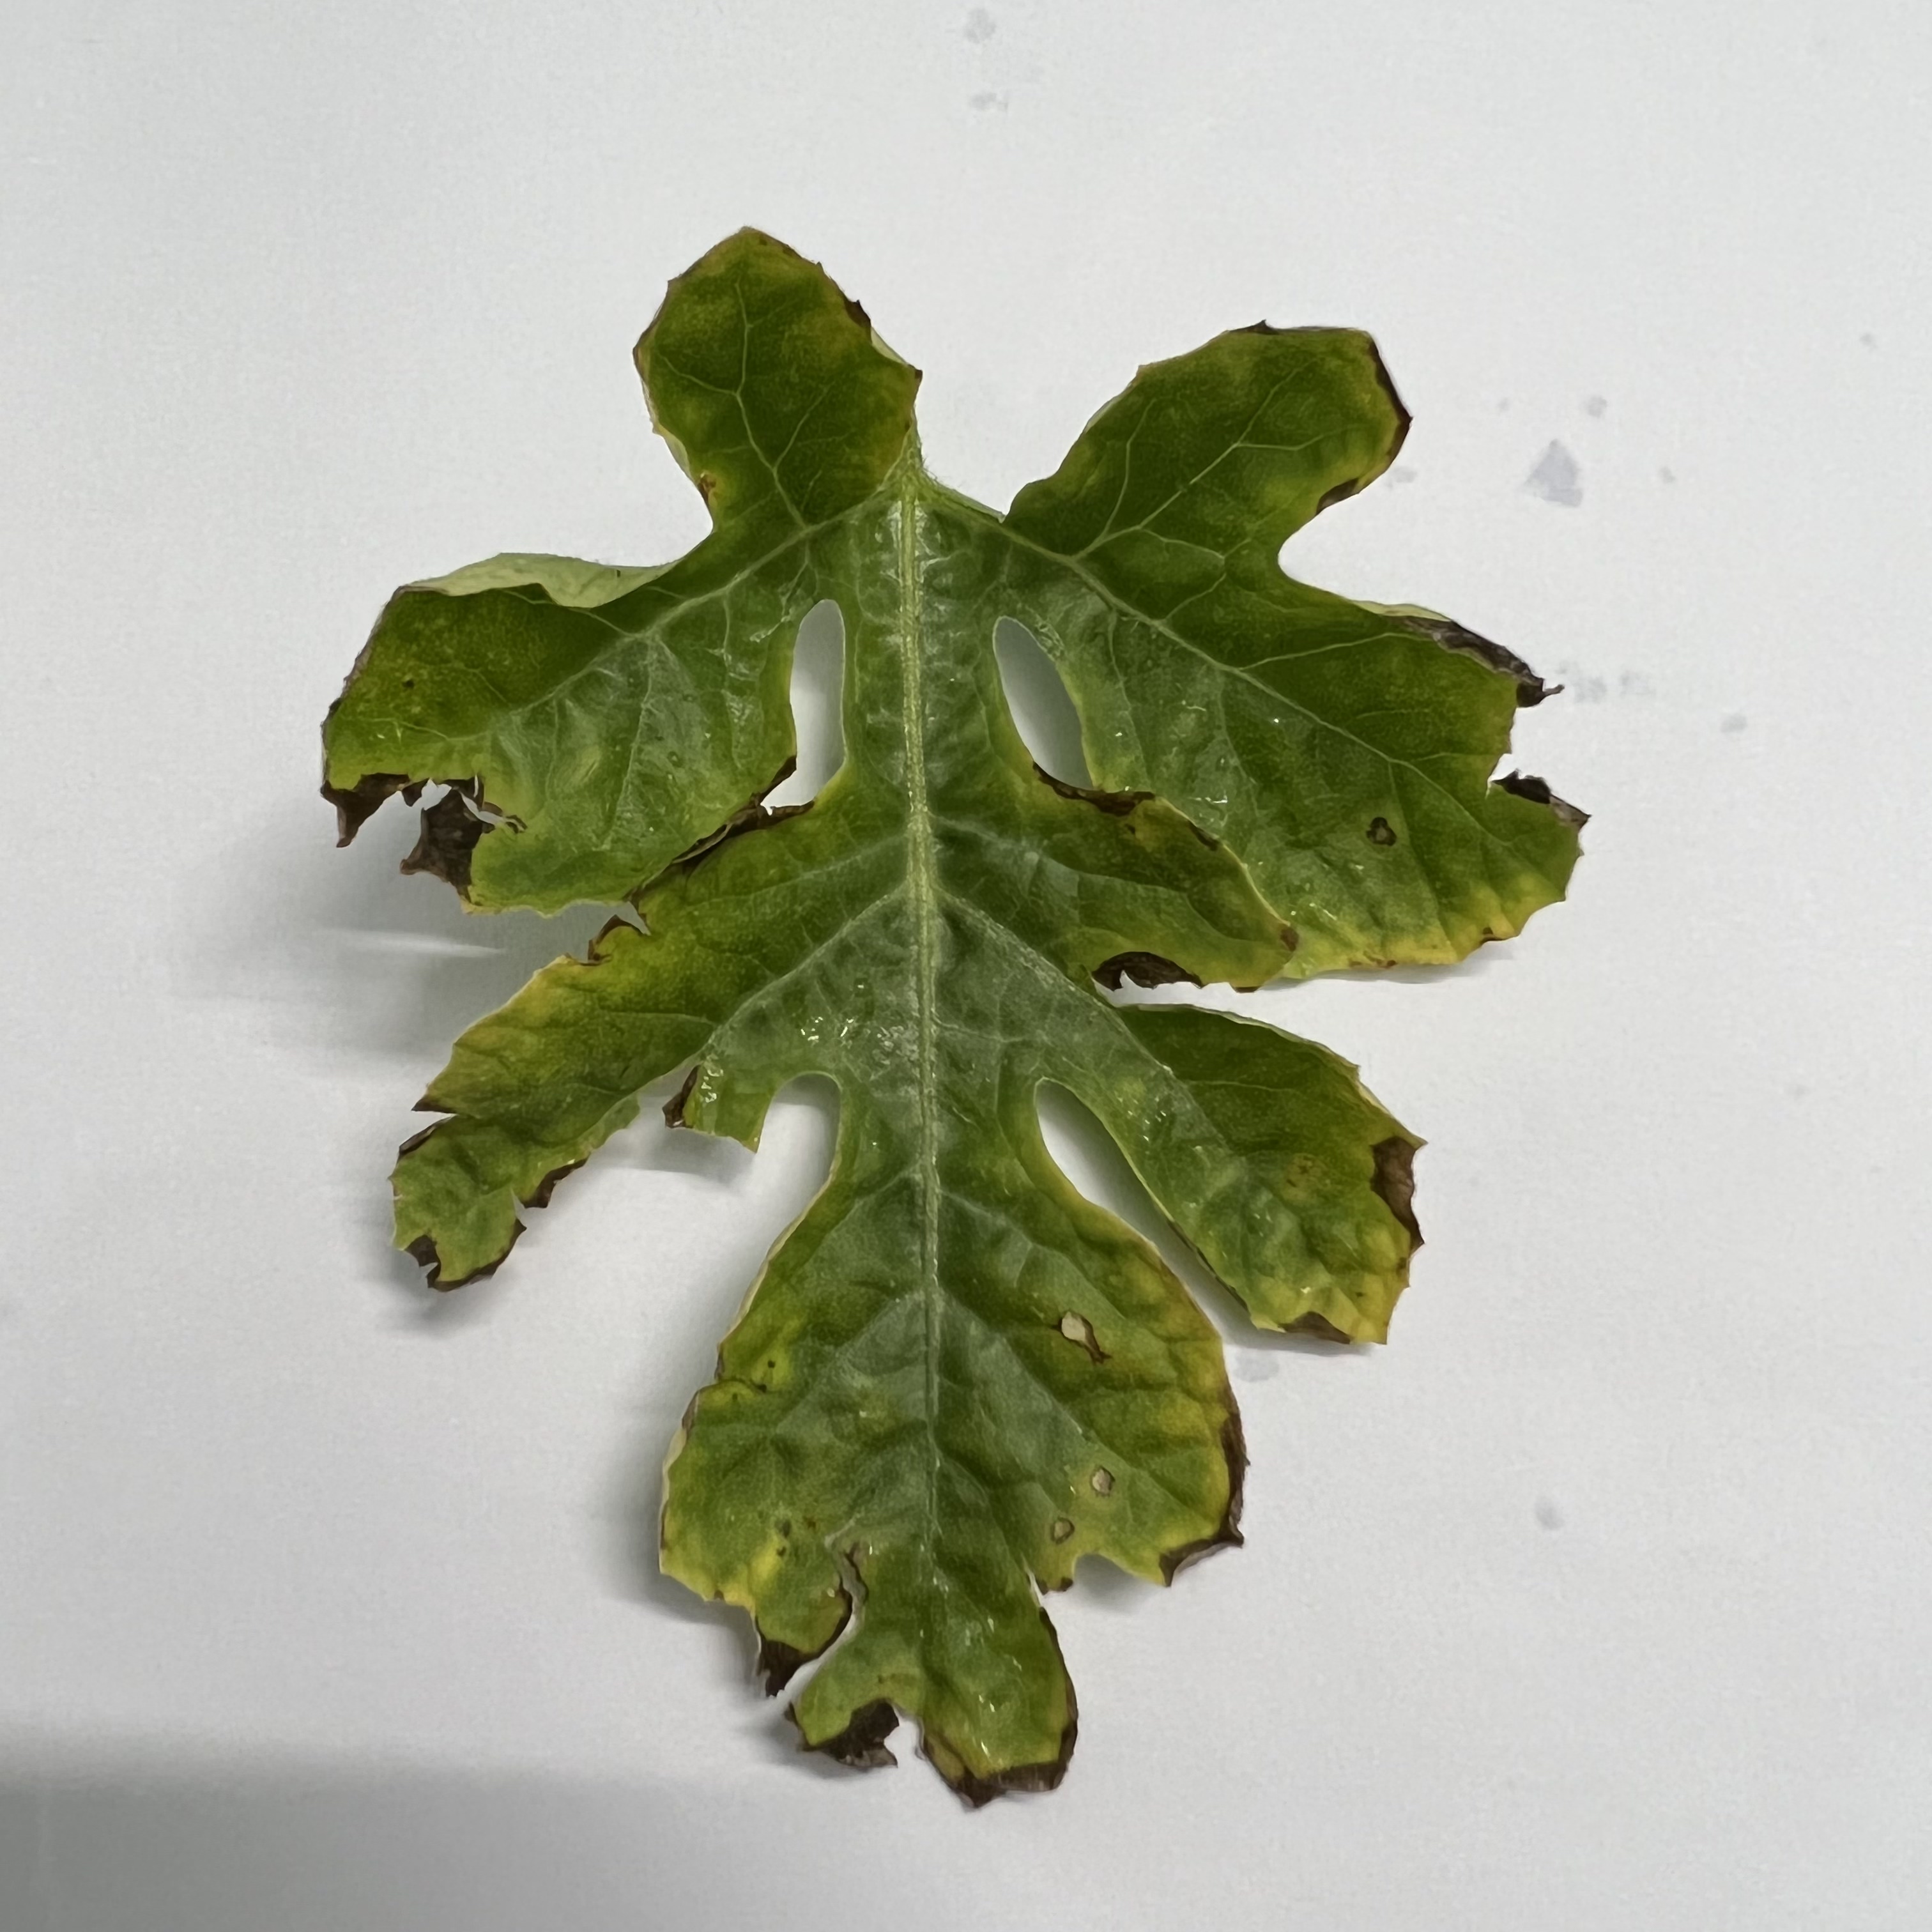
Label: Downy_Mildew